Joseph-François Lafitau

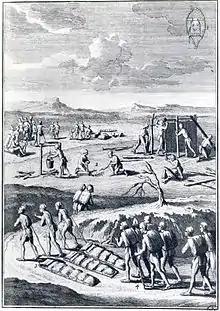
Daily lives of Indians in New France (eighteenth century)

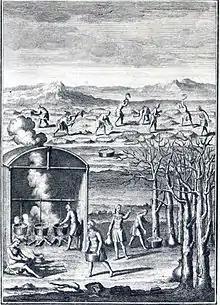
Manufacture of maple syrup by Native Americans in New France (eighteenth century)

The length of each section reflects Lafitau's disproportionate devotion to specific aspects of the Iroquois. His 350-page chapter on religion accounts for his personal role as a missionary in Canada. Chapters on government, marriage, education, death, and burial are all roughly 70 pages in length. The longest chapters in Volume II on Occupation of the Women and Warfare is related to the importance of these subjects in Iroquois culture.